Robert Baden-Powell, 1st Baron Baden-Powell

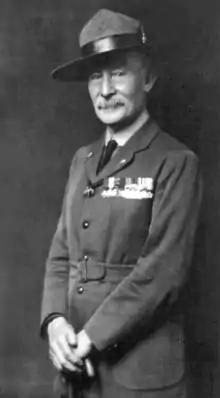
Baden-Powell in 1919

In 1929, during the 3rd World Scout Jamboree, he received as a present a new 20-horsepower Rolls-Royce car (chassis number GVO-40, registration OU 2938) and an Eccles Caravan. This combination well served the Baden-Powells in their further travels around Europe. The caravan was nicknamed Eccles and is now on display at Gilwell Park. The car, nicknamed Jam Roll, was sold after his death by Olave Baden-Powell in 1945. Jam Roll and Eccles were reunited at Gilwell for the 21st World Scout Jamboree in 2007 and it has been purchased by a charity, B–P Jam Roll Ltd. Funds are being raised to repay the loan that was used to purchase the car. Baden-Powell also had impacts on youth education. By 1922, there were more than a million Scouts in 32 countries; by 1939, the number of Scouts was over 3.3 million.